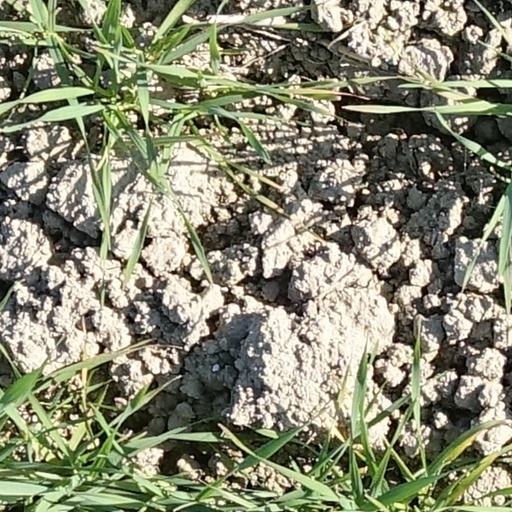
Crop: wheat